The Pianist (memoir)

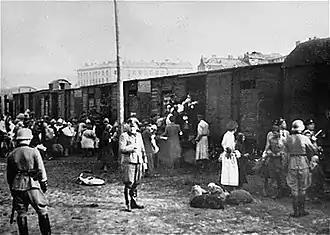
Jews being loaded onto freight trains at the "Umschlagplatz"

You could have said, perhaps, that they caught the Gestapo spirit. As soon as they put on their uniforms and police caps and picked up their rubber truncheons, their natures changed. Now their ultimate ambition was to be in close touch with the Gestapo, to be useful to Gestapo officers, parade down the street with them, show off their knowledge of the German language and vie with their masters in the harshness of their dealings with the Jewish population.